SS Berlin (1894)

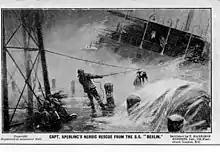
Rescue of survivors from SS "Berlin".

SS "Berlin" was a passenger vessel owned by the Great Eastern Railway and built for use on their ferry service from Harwich to the Hook of Holland.